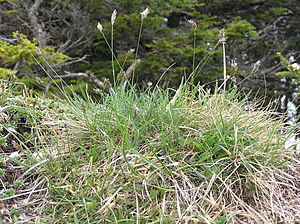
Kalkblåaks / Galleri
Plantesamfund.
Kalkblåaks, også skrevet Kalk-Blåaks, er en flerårig, urteagtig plante med en tueformet vækst, blågrønne blade og sortblå aks, Den dyrkes af og til i stenbede.